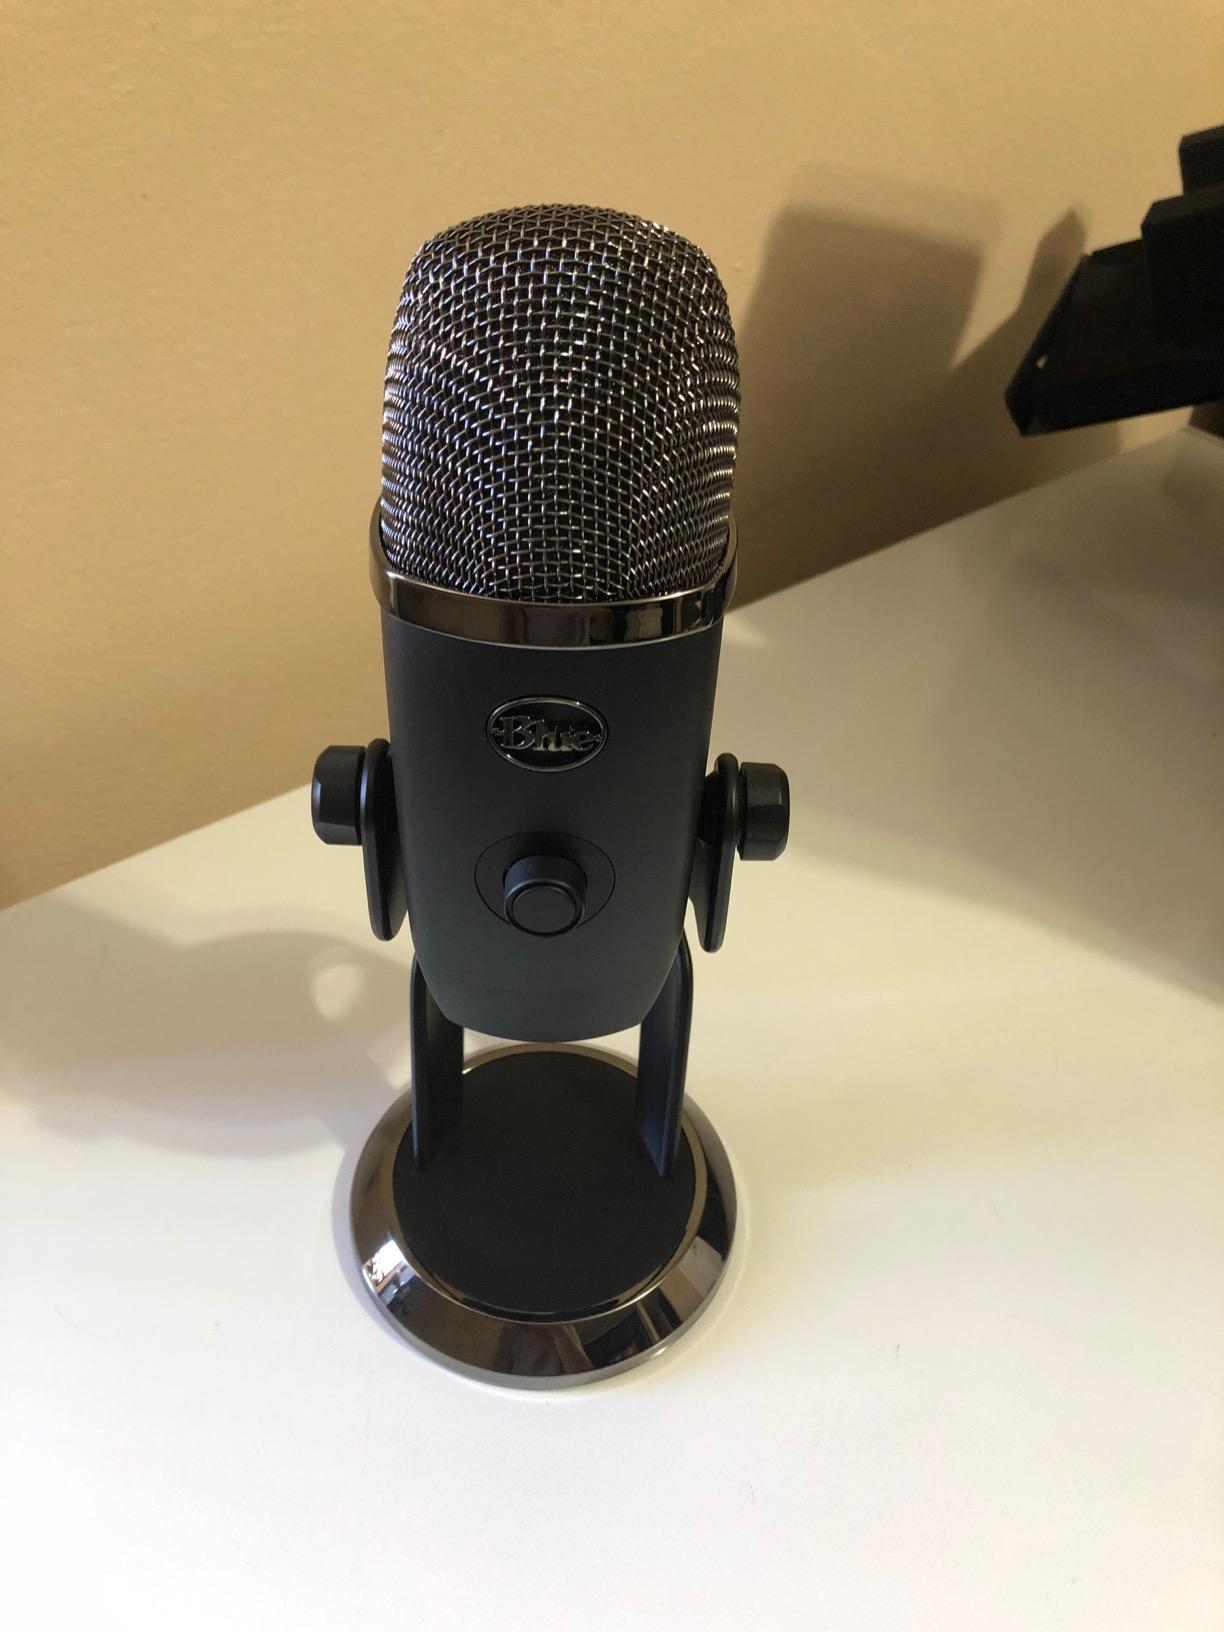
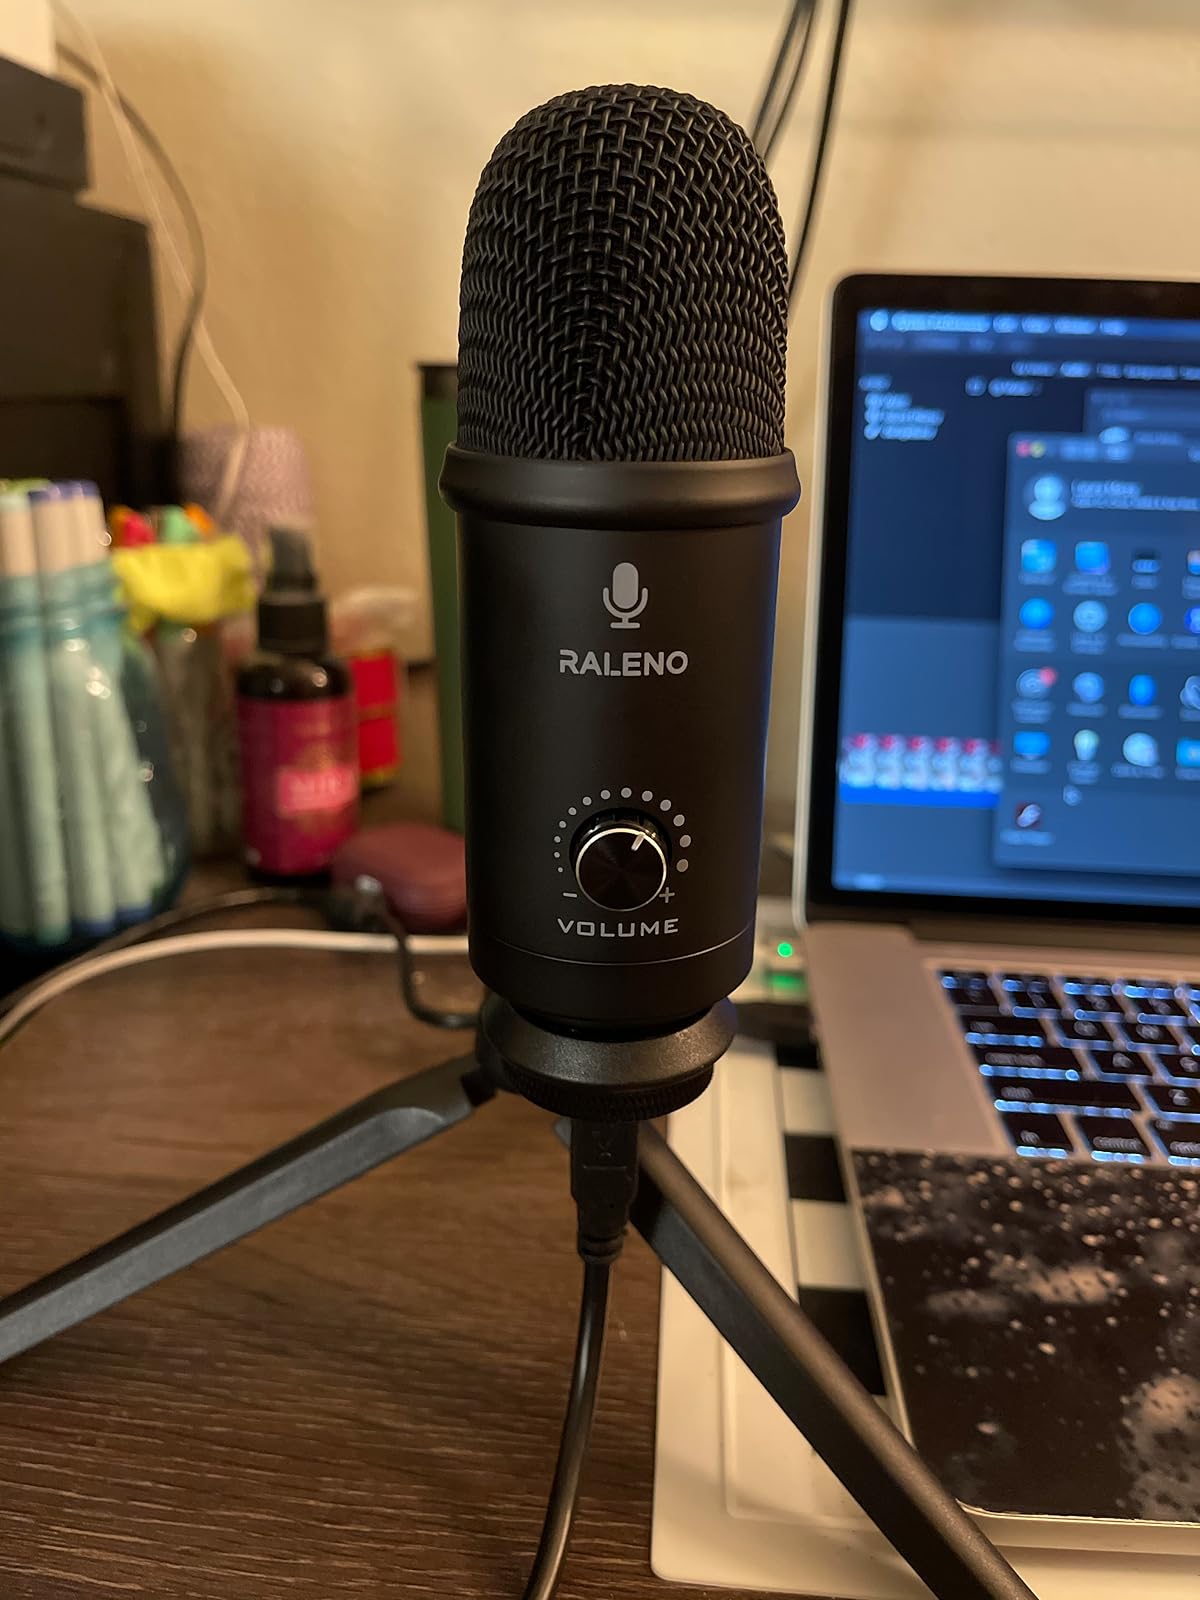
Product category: microphone
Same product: no